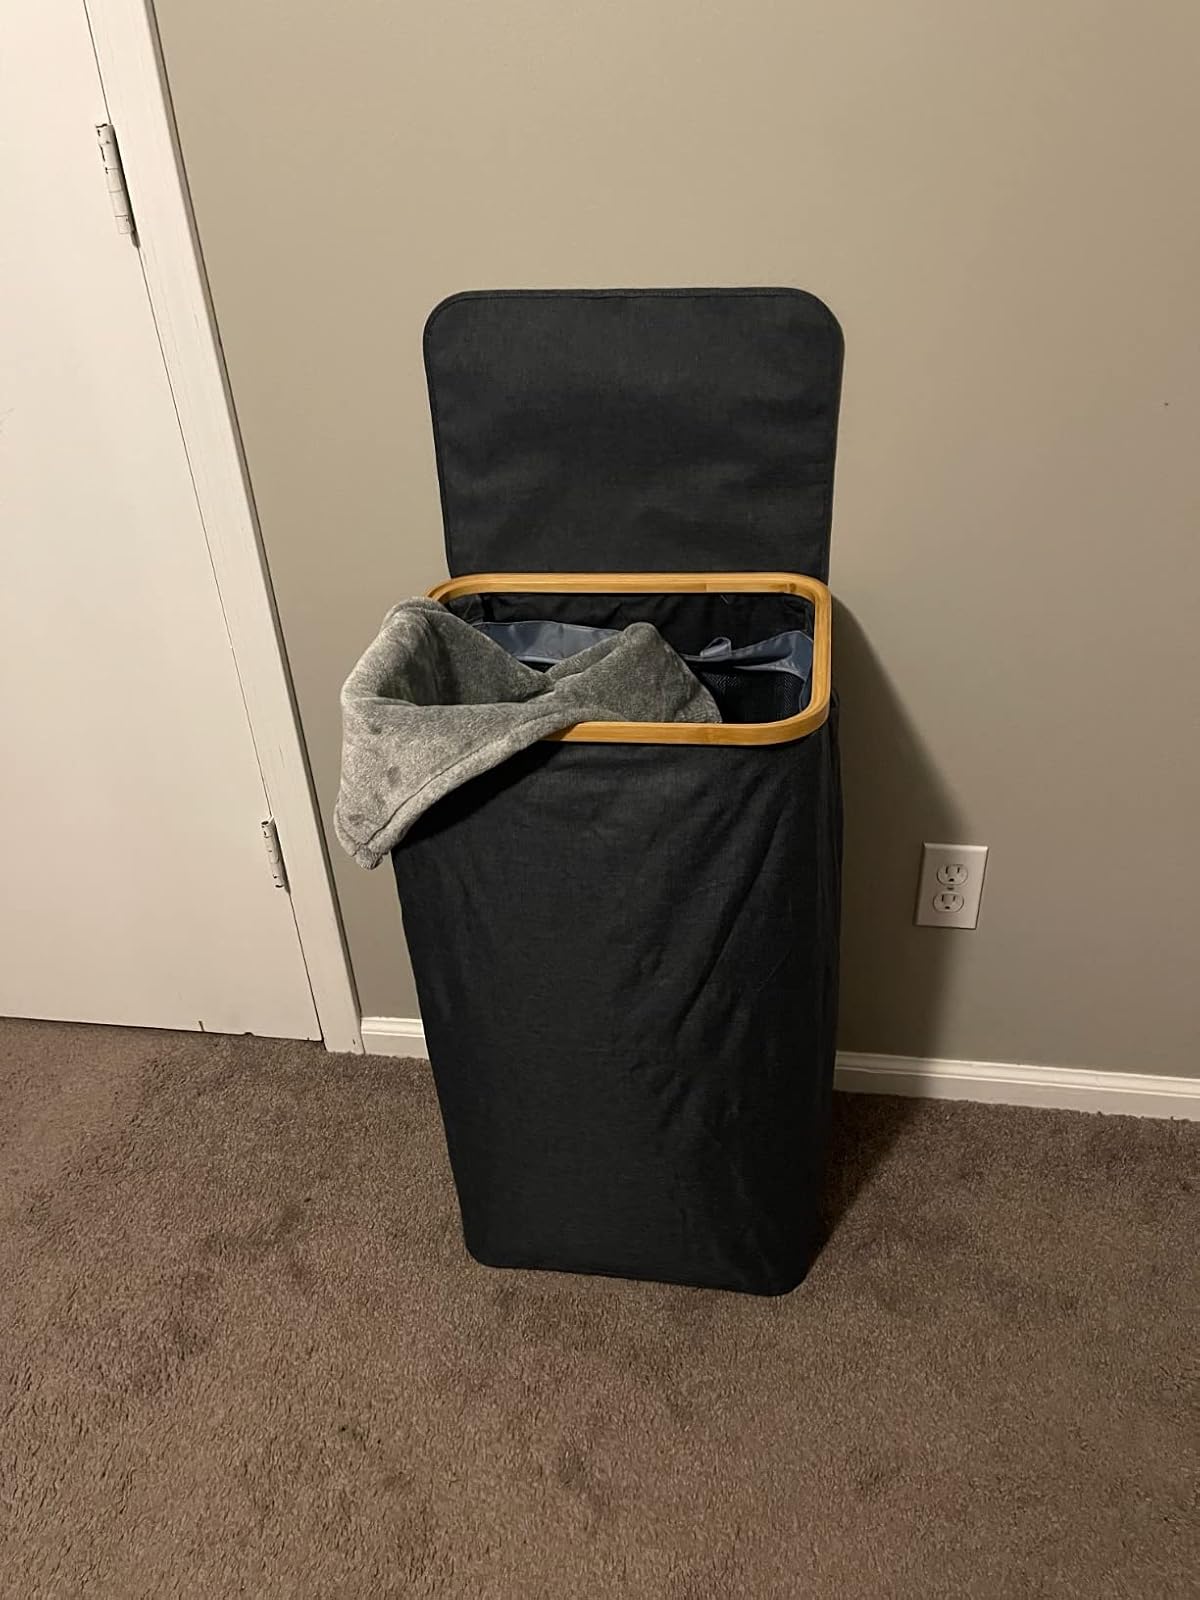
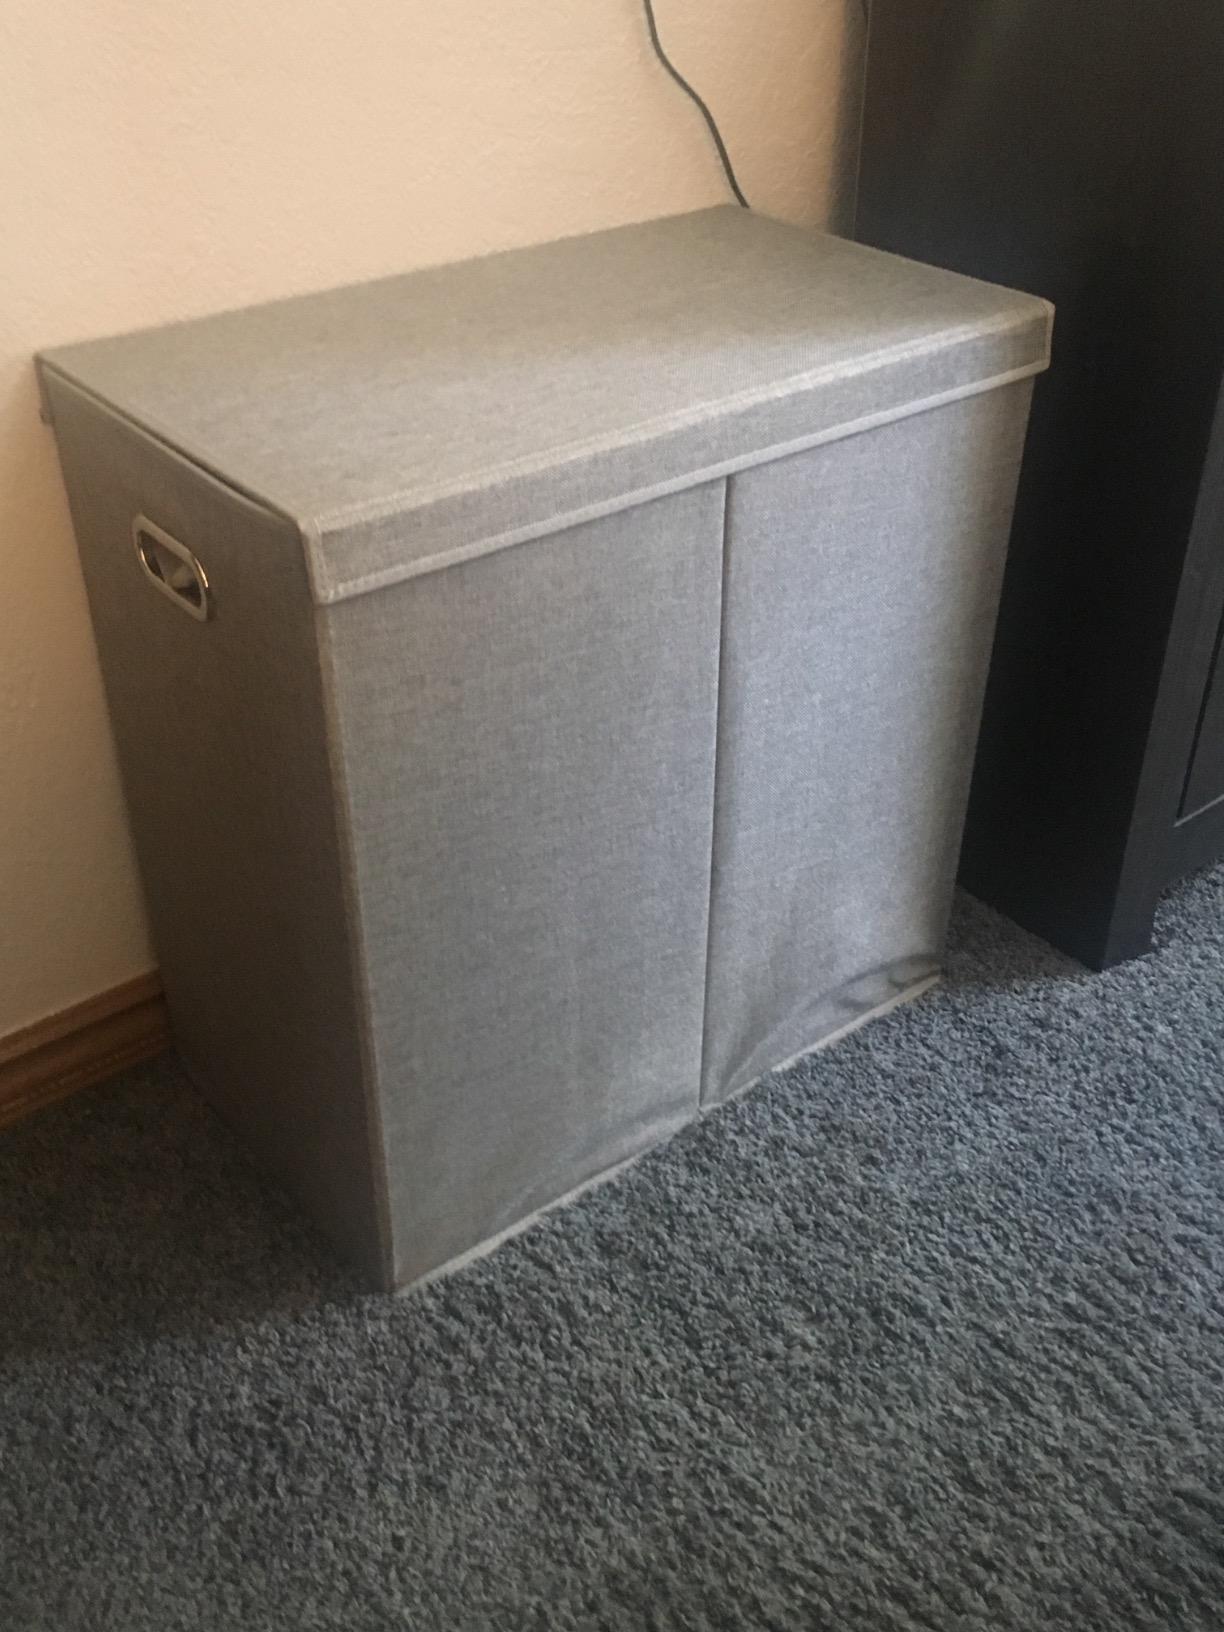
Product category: items_hamper
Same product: no